Dingwalls

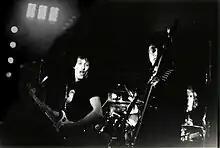
Killerhertz performing at Dingwalls in 1981

First launched as the newly developed Camden Lock's flagship venue in the summer of 1973. The Natural Acoustic Band performed five times between July and November 1973. Dingwalls Dancehall was open to all-"reasonably priced at half a bar for entry", providing the longest bar in London (at the time), near-pub price drinks and New York-style burgers and chickpeas. It wasn't a club, yet stayed open till 2am, hosting acts such as funk band Gonzalez, and pub rockers Kilburn and the High Roads. Reviewed in one music paper the first summer, it was immediately recognised as plugging the "vast gap in the social and financial standings of various venues", where you can "eat, drink, boogie and listen to a live set during an evening which lasts till two"... "late enough for most people" (those were the days!) - and "excellent bands are to be found there".